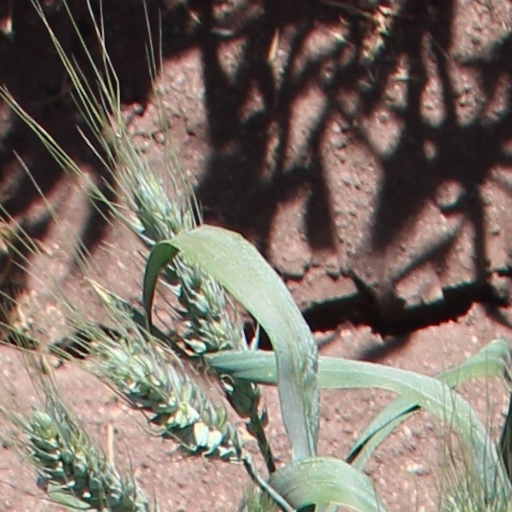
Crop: wheat